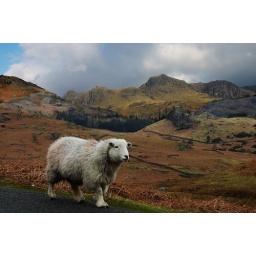
A lakeland sheep out for a walk along the road near the base of the infamous Wrynose Pass.